Mellie Uyldert

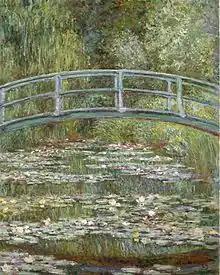
Along her books Mellie Uyldert frequently advocates relation among man and nature, gardens, mystical beings, natural life as the way for a better life. ""Water lily pond" " by Monet, 1899.

Mellifica "Mellie" Uyldert (31 May 1908 in Blaricum – 10 May 2009 in Bilthoven) was a Dutch New Age writer, alternative healer, occultist, and astrologer who published about 30 esoteric books, selling over a million copies, making her a recognized person in the Netherlands. Of a conservative, peculiar, poetic, eccentric character, she was also controversial because of several unsettling claims that caused antagonism. In the 1970s she became a celebrity on Dutch television. Her publications cover fairy tales, herbal medicine, stones, metals, health, and gnomes. She also wrote poems.